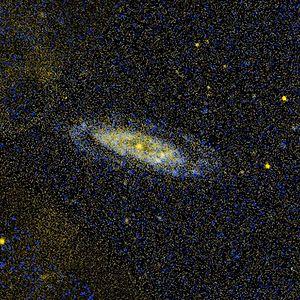
NGC 4100 est une galaxie spirale située dans la constellation de la Grande Ourse à environ 49 millions d'années-lumière. NGC 4100 a été découvert par l'astronome germano-britannique William Herschel en 1788.